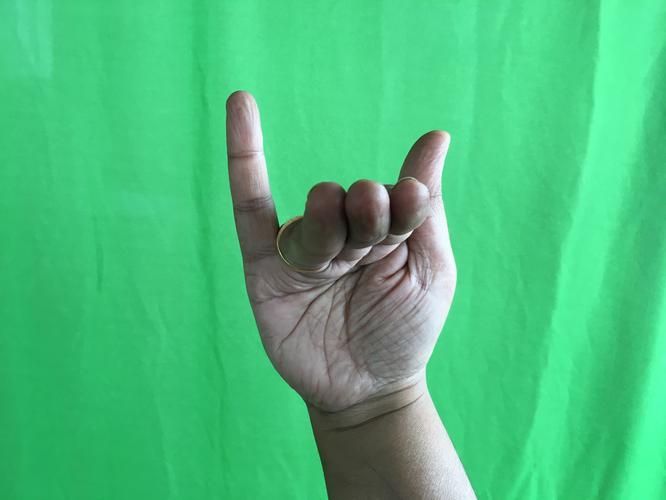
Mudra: Mrigasirsha
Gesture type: single_hand